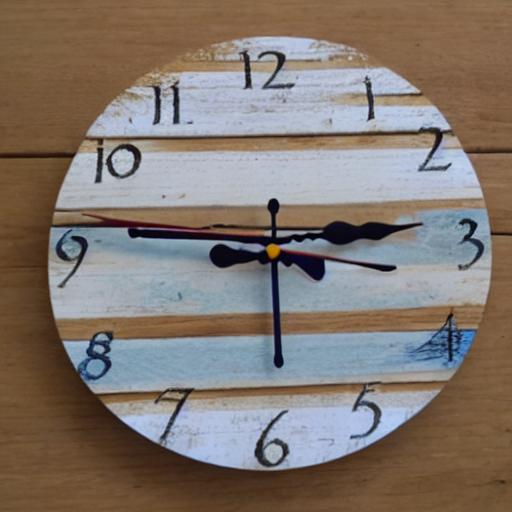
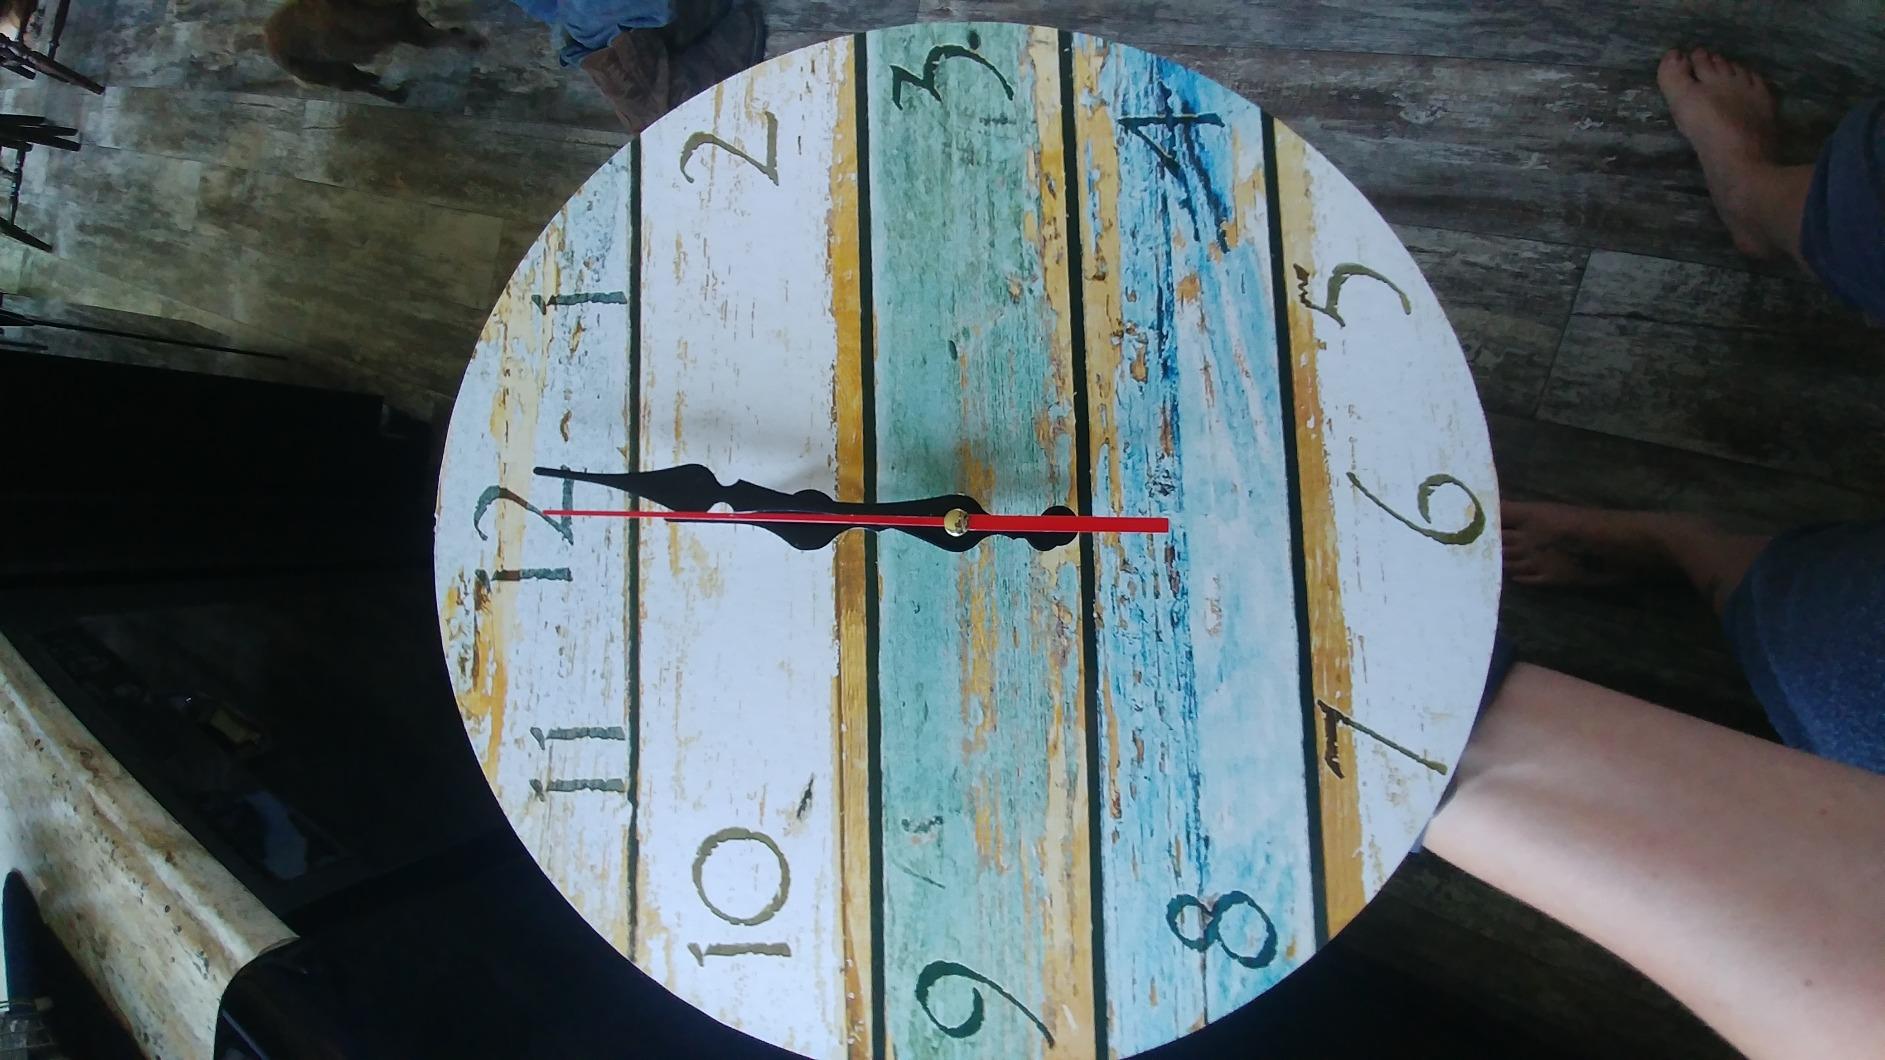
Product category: clock
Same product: no